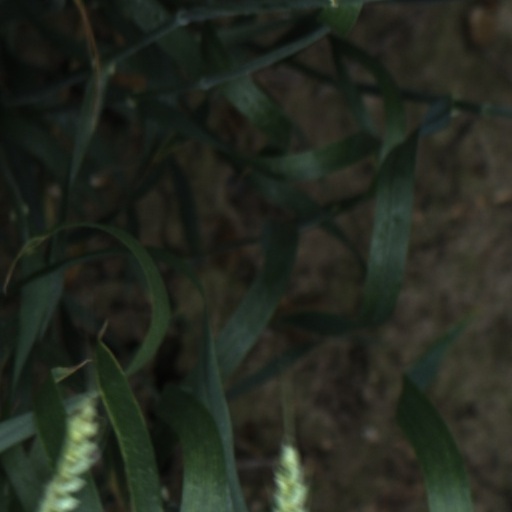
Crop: wheat